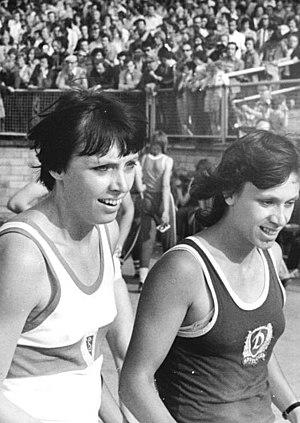
Romy Müller, née Romy Schneider le 26 juillet 1958 à Lübbenau dans le Brandebourg, est une athlète est-allemande qui a été sacrée championne olympique.